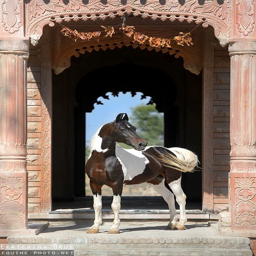
person or person is a rare breed of horse from the region .